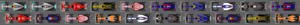
Le Grand Prix automobile des États-Unis 2017, disputé le 22 octobre 2017 sur le Circuit des Amériques, est la 973ᵉ épreuve du championnat du monde de Formule 1 courue depuis 1950. Il s'agit de la quarante-deuxième édition du Grand Prix des États-Unis et de la trente-quatrième comptant pour le championnat du monde de Formule 1. Ce sixième Grand Prix disputé sur ce circuit situé à Austin est la dix-septième manche du championnat 2017.